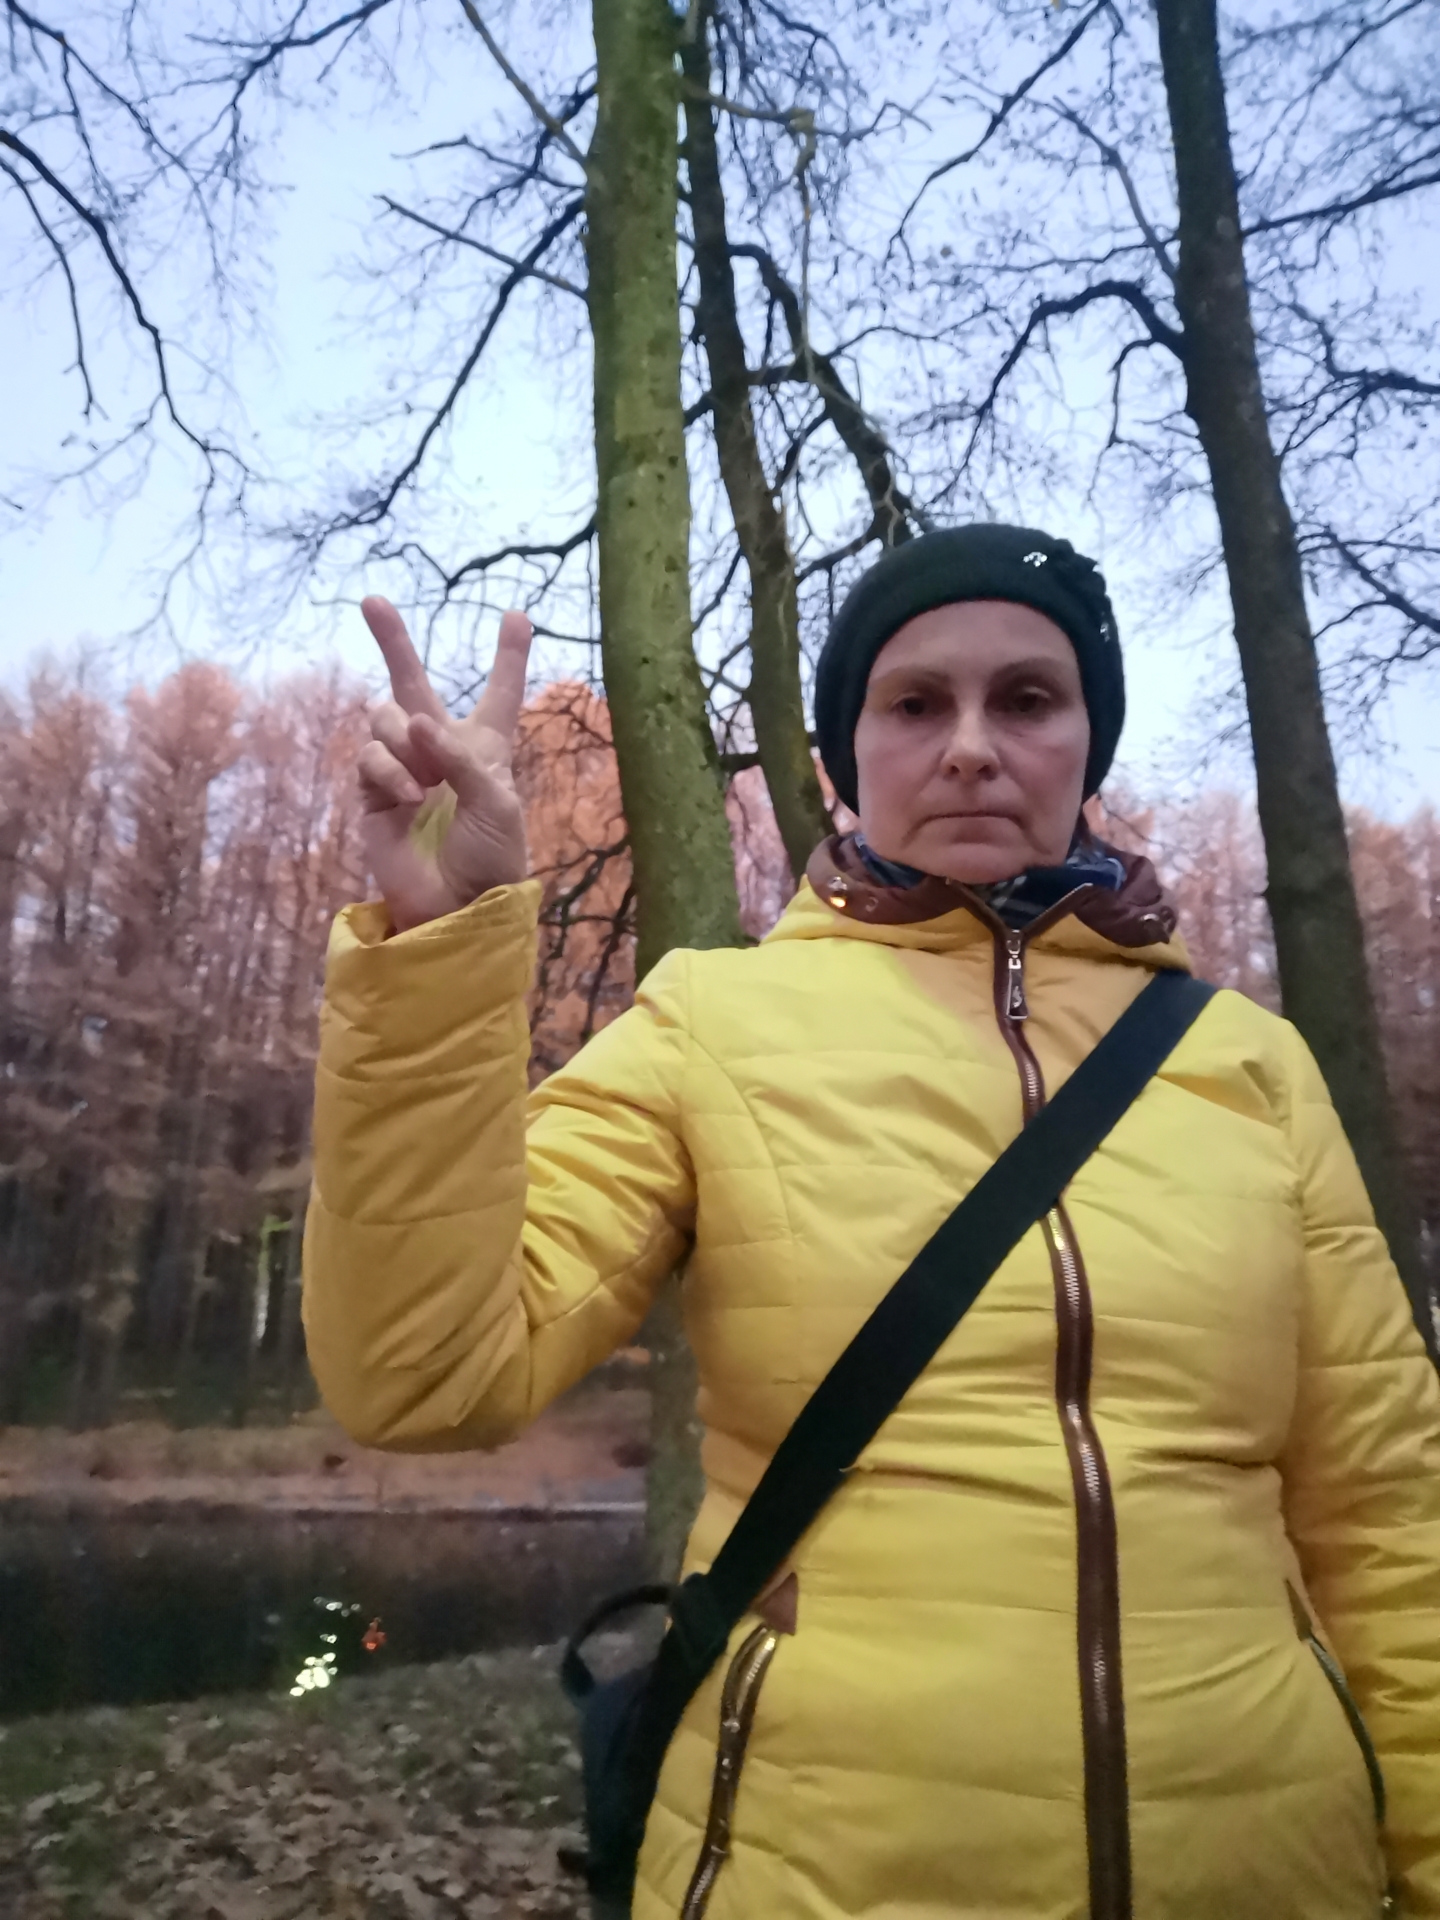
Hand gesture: peace